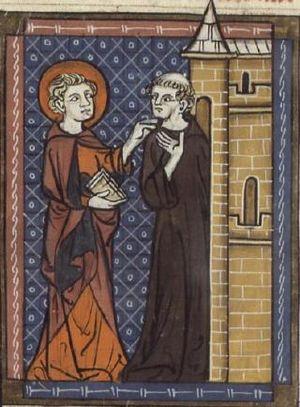
Sigeberht ou Sigebert est roi d'Est-Anglie au début des années 630. Son règne, principalement connu grâce à l'Histoire ecclésiastique du peuple anglais de Bède le Vénérable, est marqué par la conversion définitive de son royaume au christianisme.